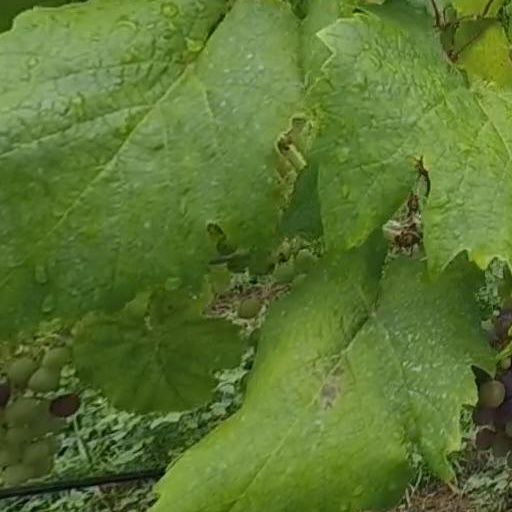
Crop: grape